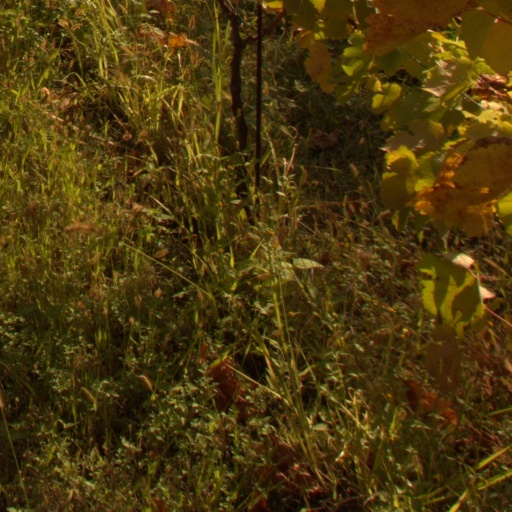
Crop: grape